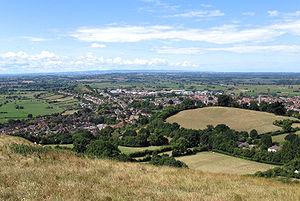
Glastonbury, parfois écrit Glastenbury, est une ville du comté du Somerset, dans le district de Mendip, en Angleterre. En 2011 la commune compte 8 932 habitants.